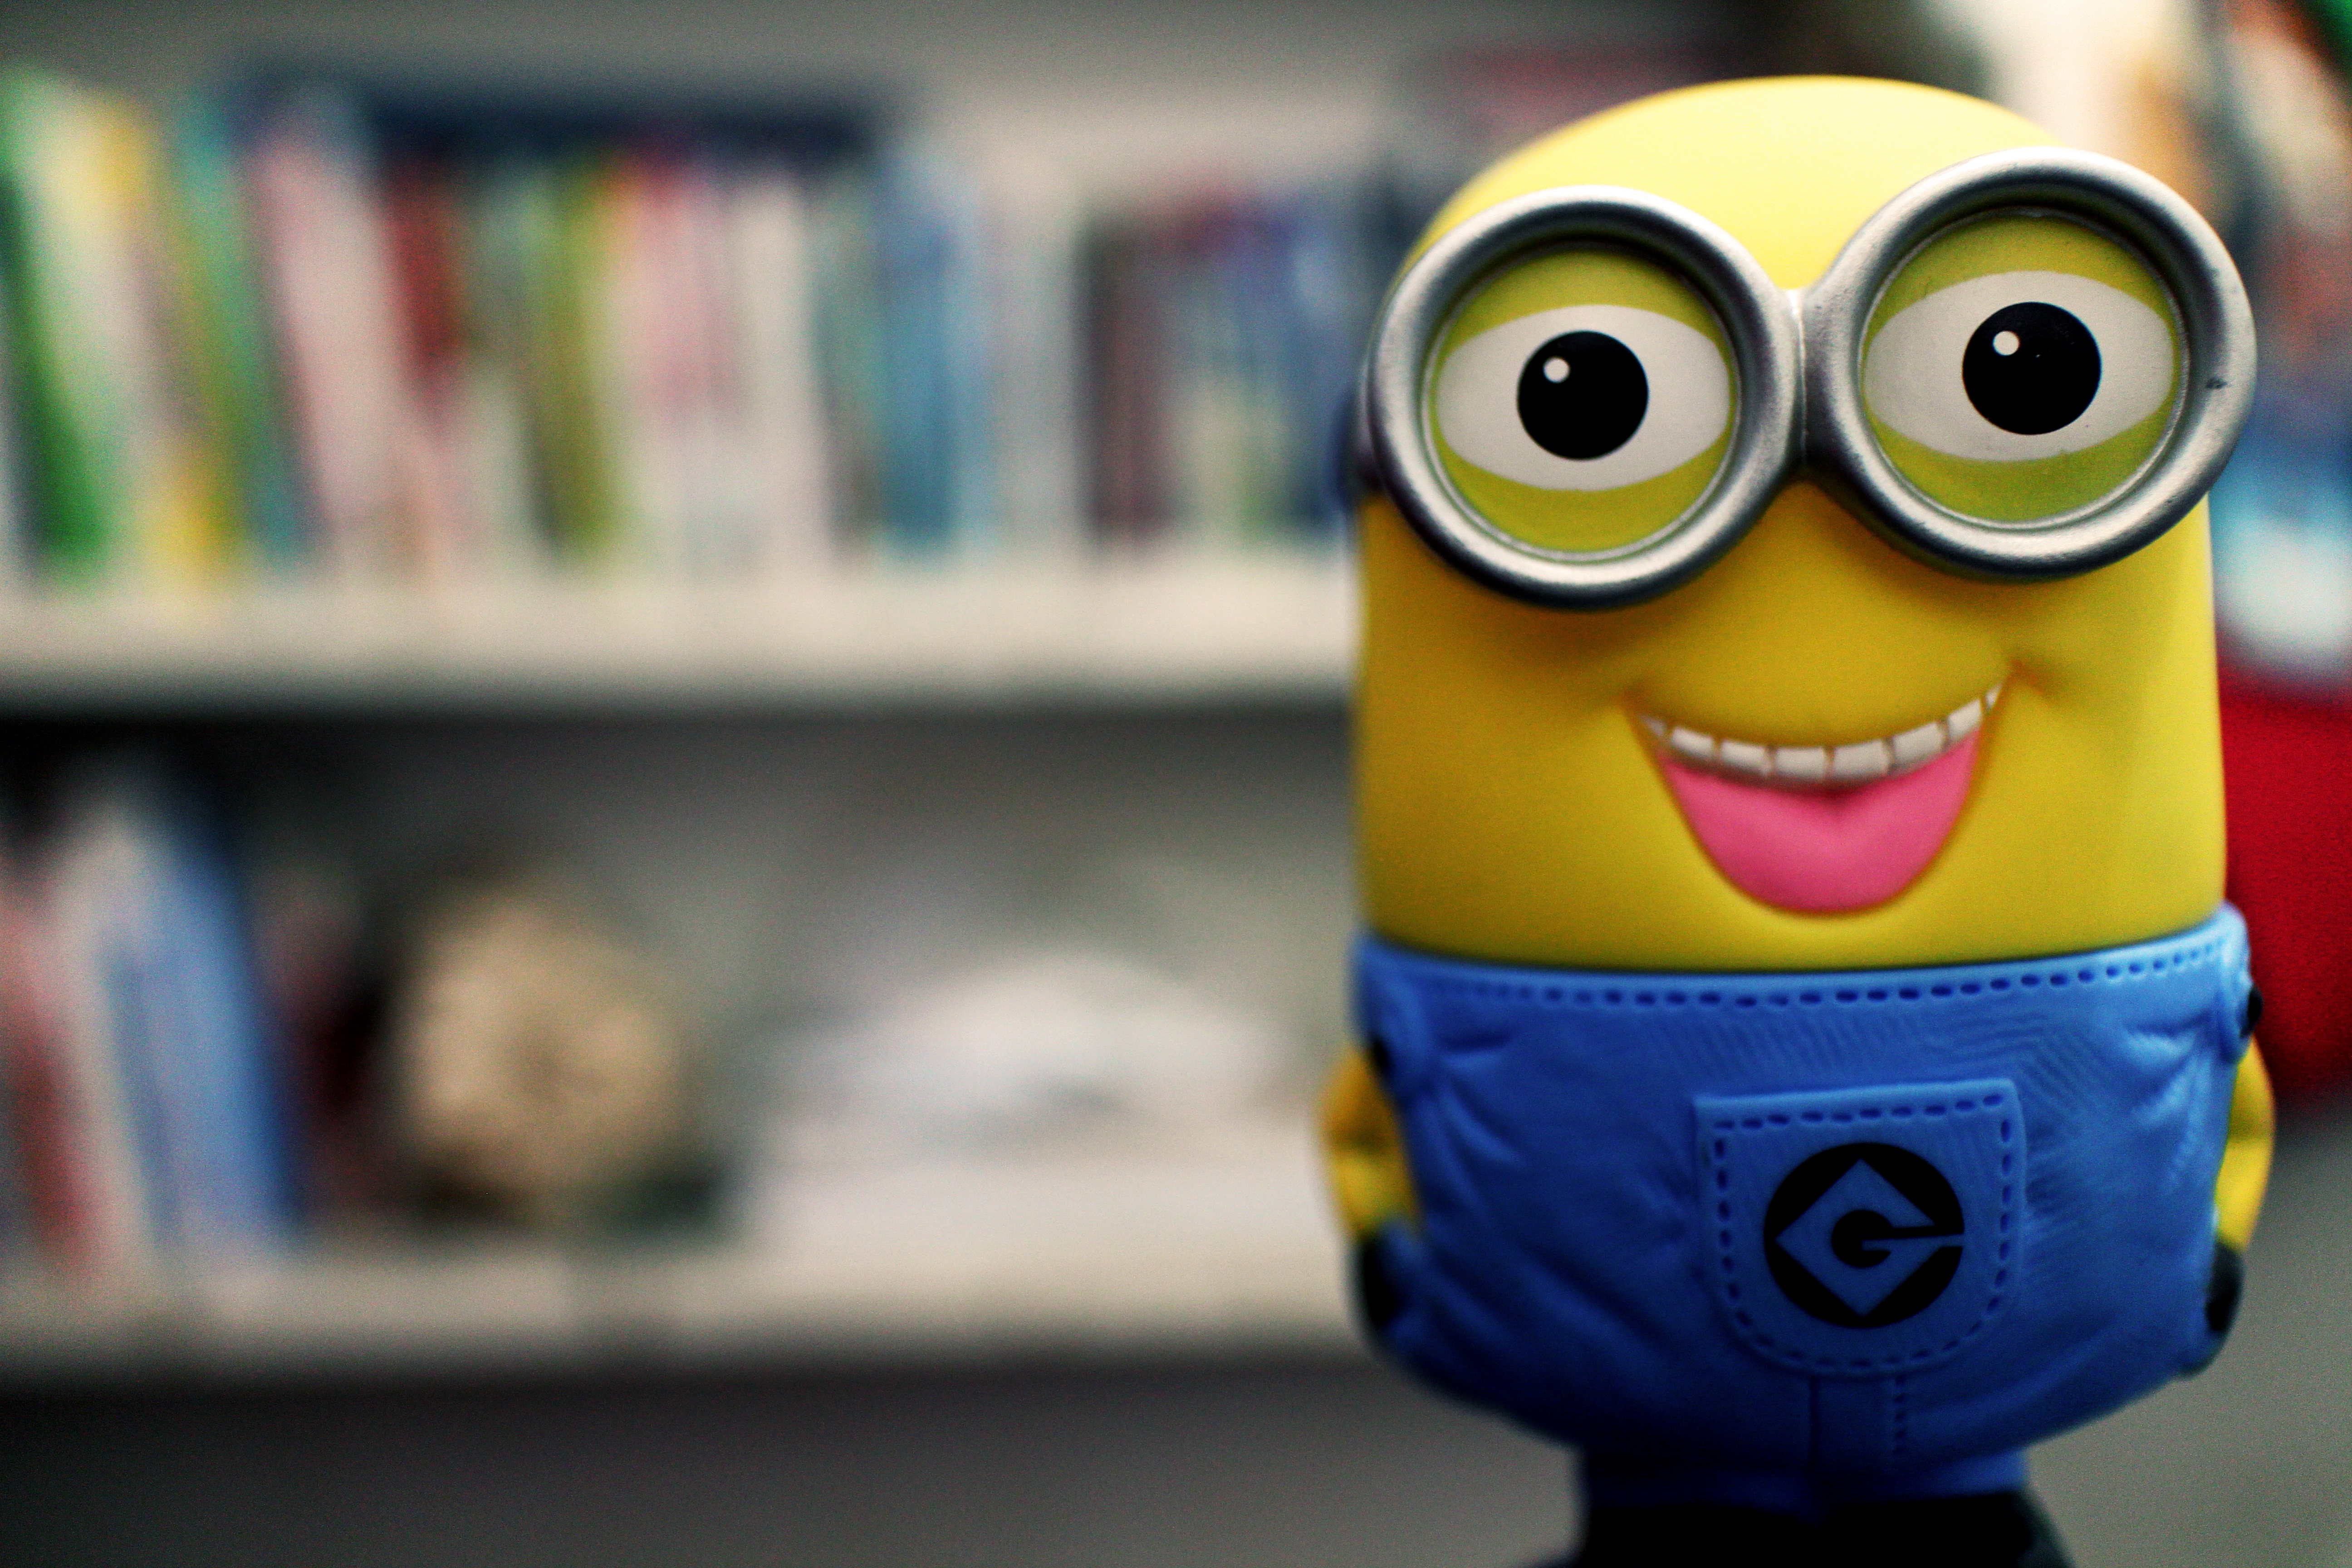
color, blue, yellow, toy, glasses